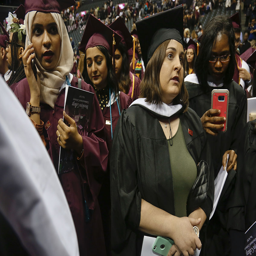
person , right , leaves to find her family after the commencement ceremony